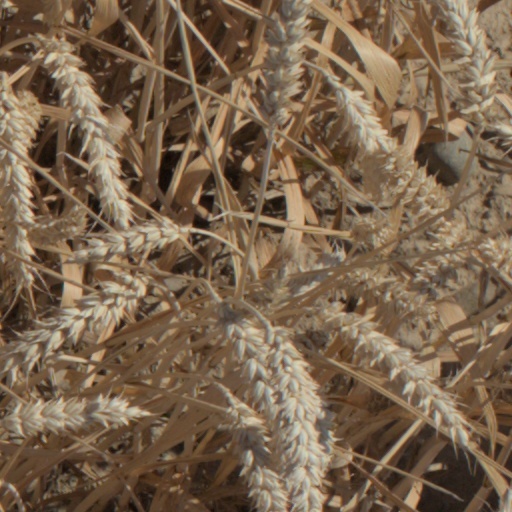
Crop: wheat